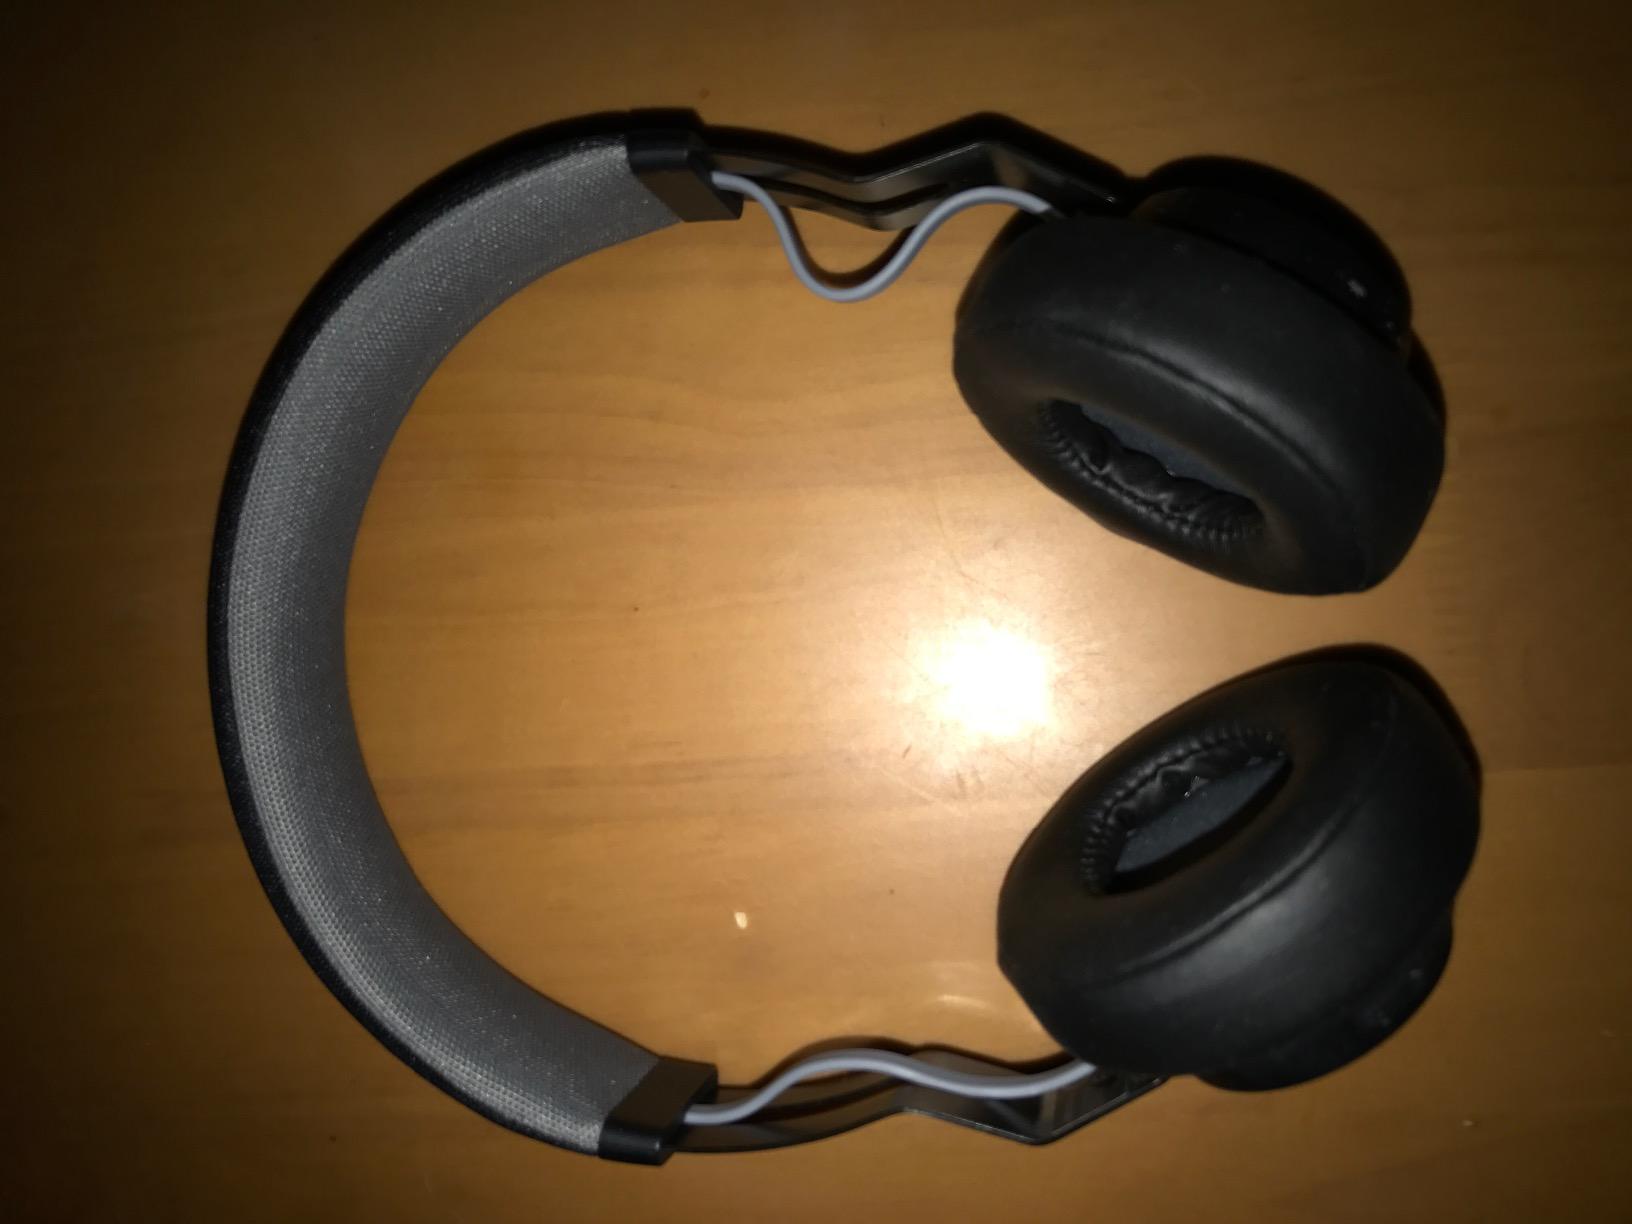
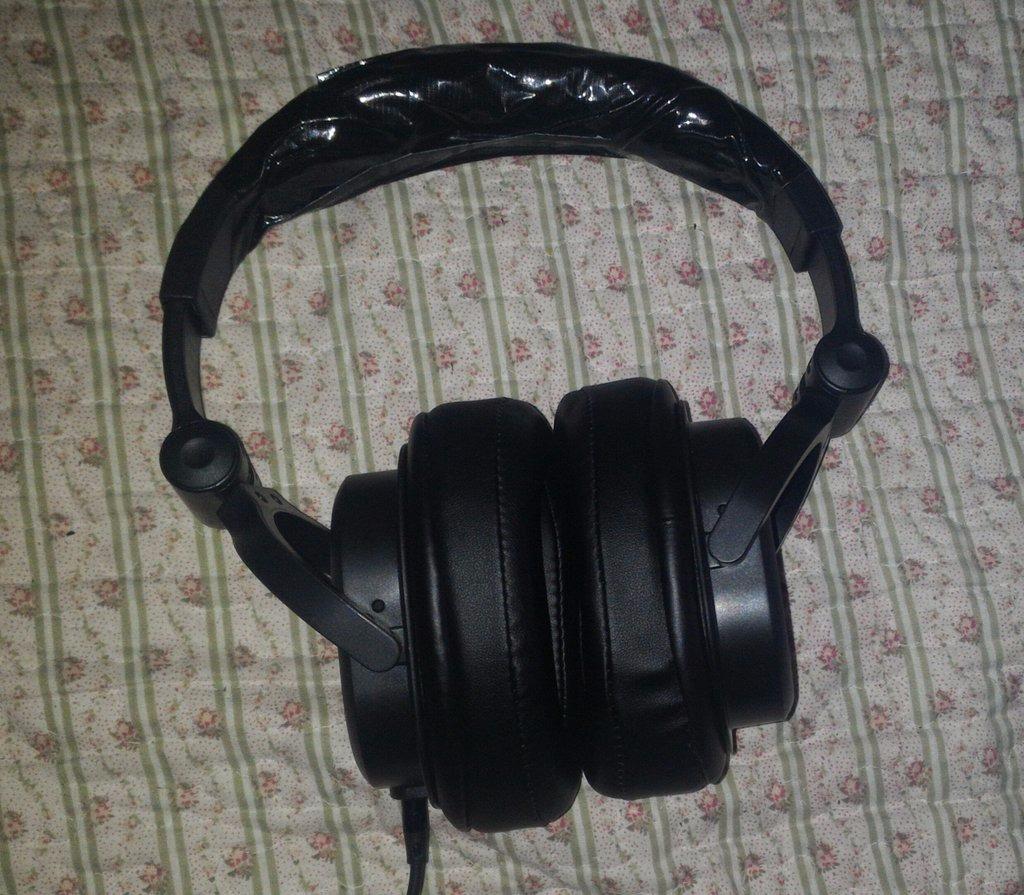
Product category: headphones
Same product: no